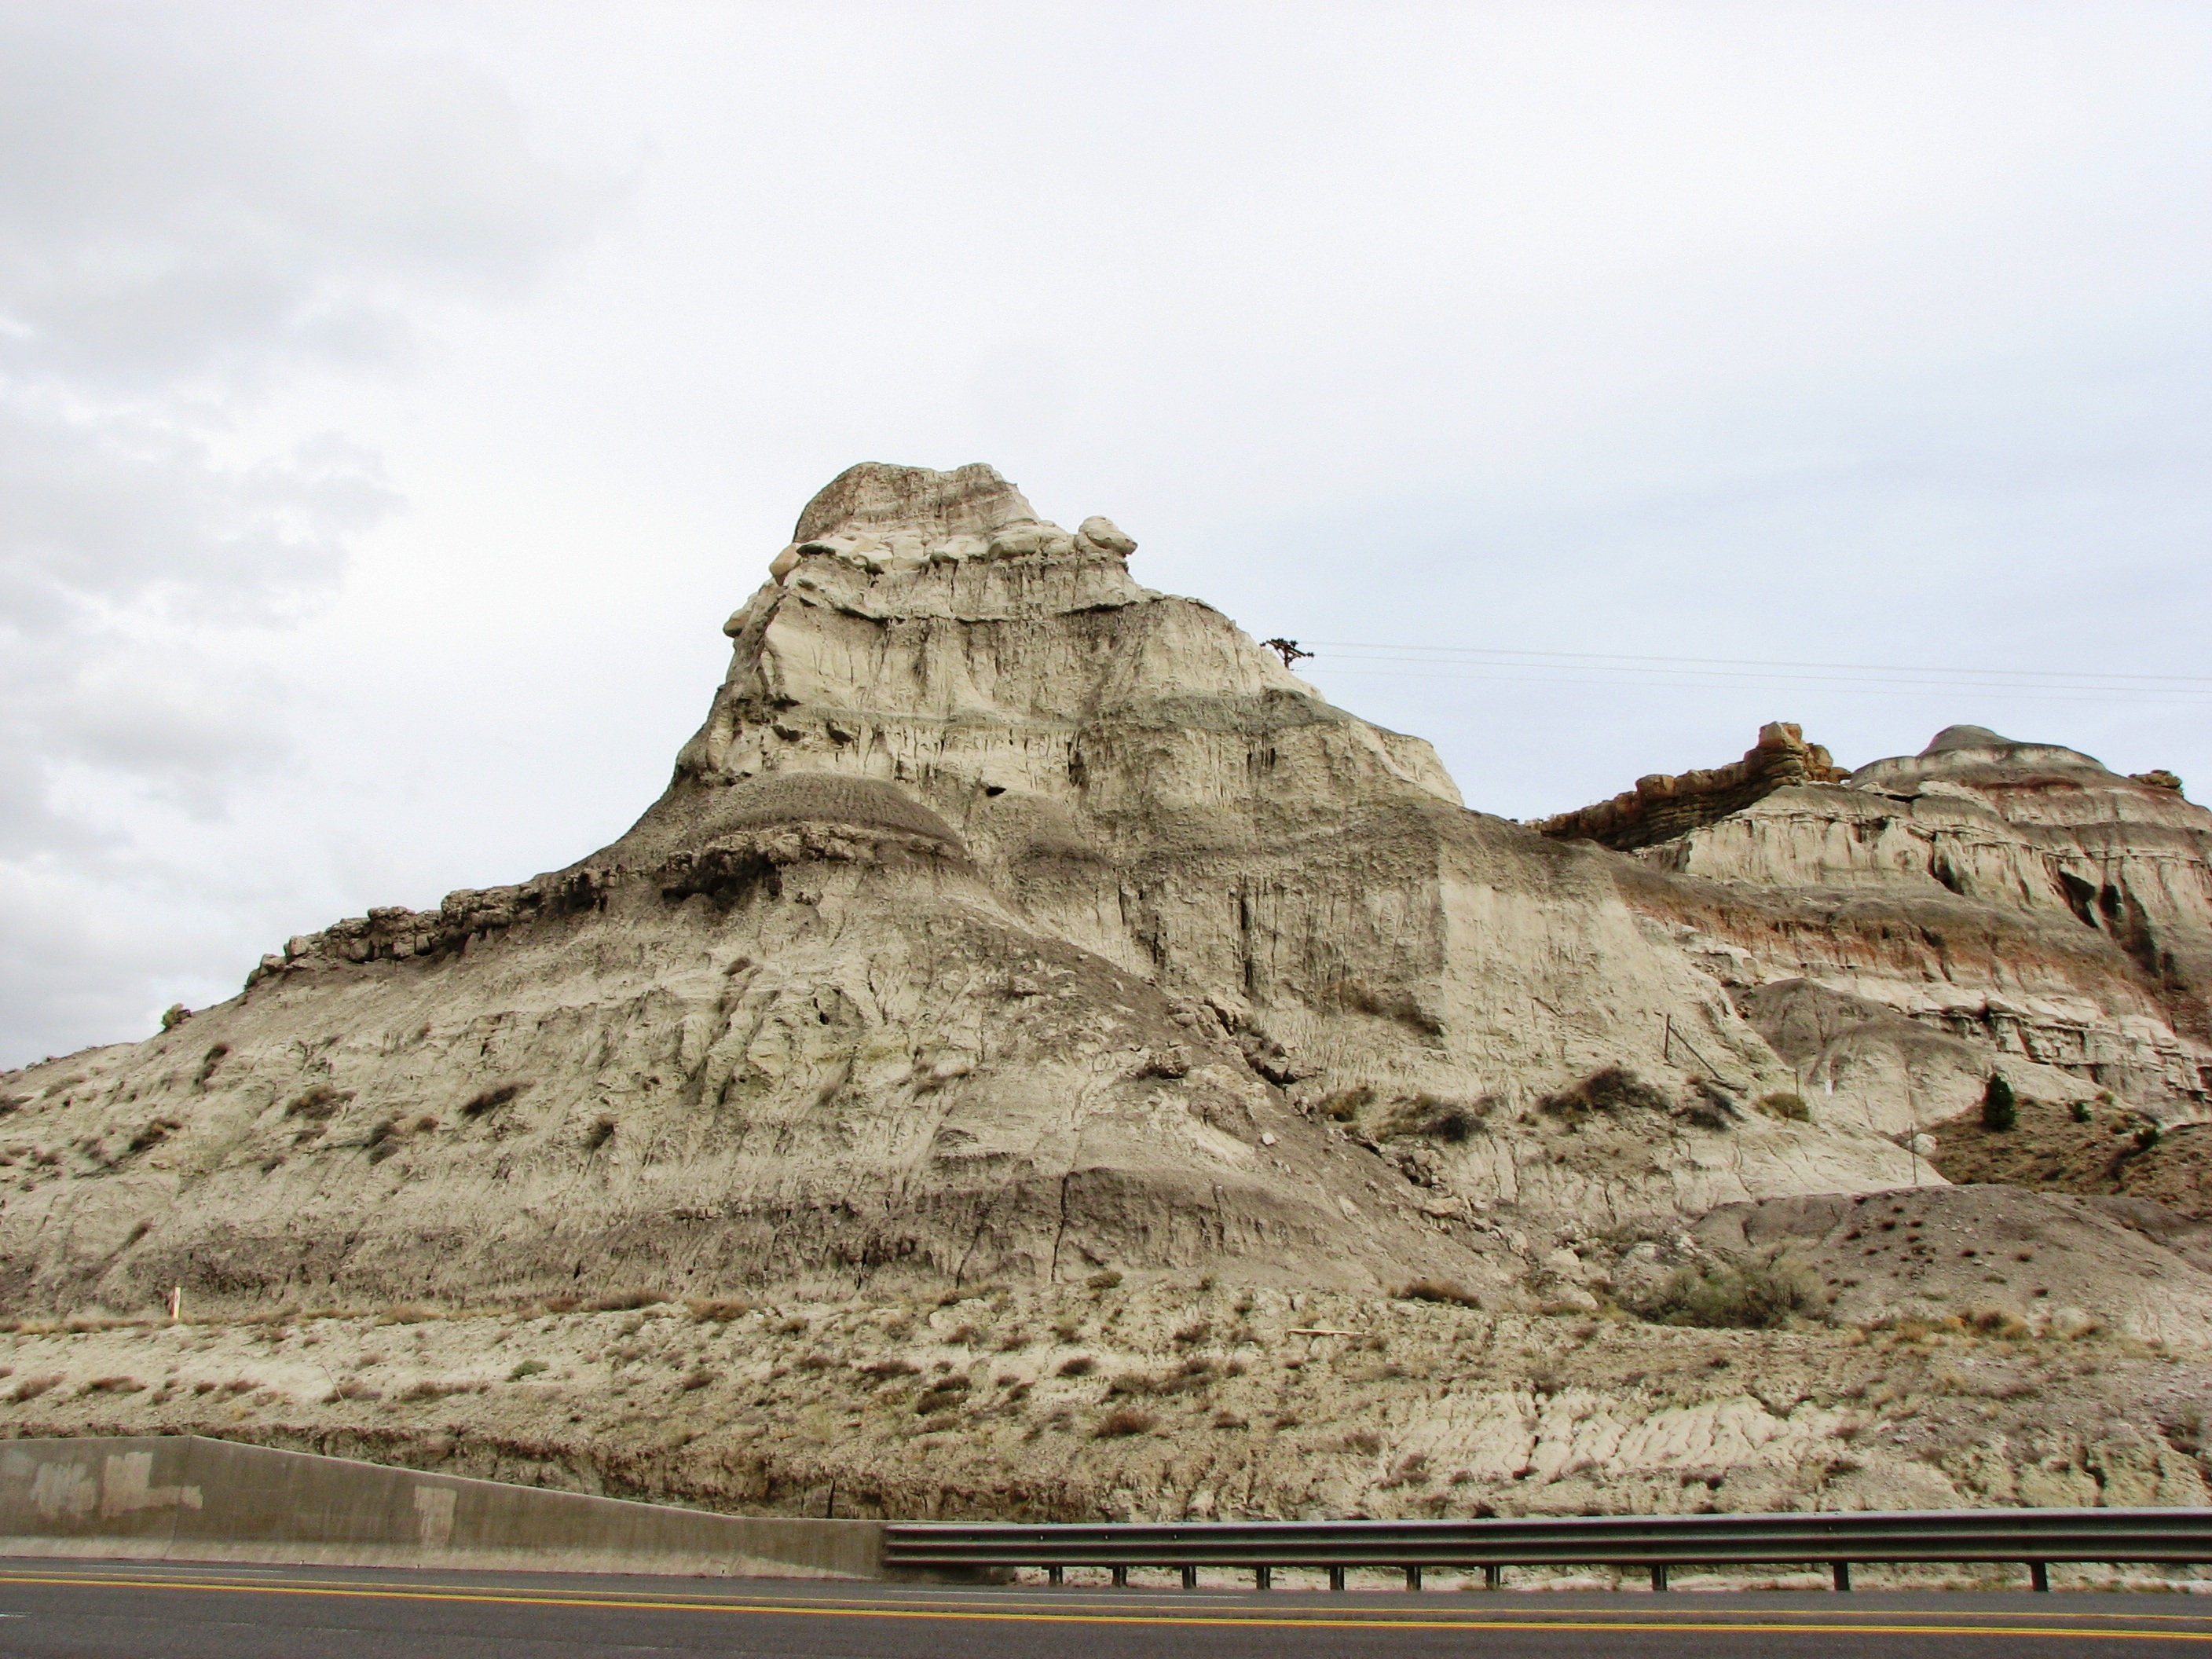
sand, rock, monument, formation, cliff, canyon, terrain, material, new mexico, geology, mountains, badlands, plateau, southwest, wadi, monolith, bedrock, ancient history